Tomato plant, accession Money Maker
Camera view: horizontal (90 deg, fisheye); turntable rotation: 180 degrees
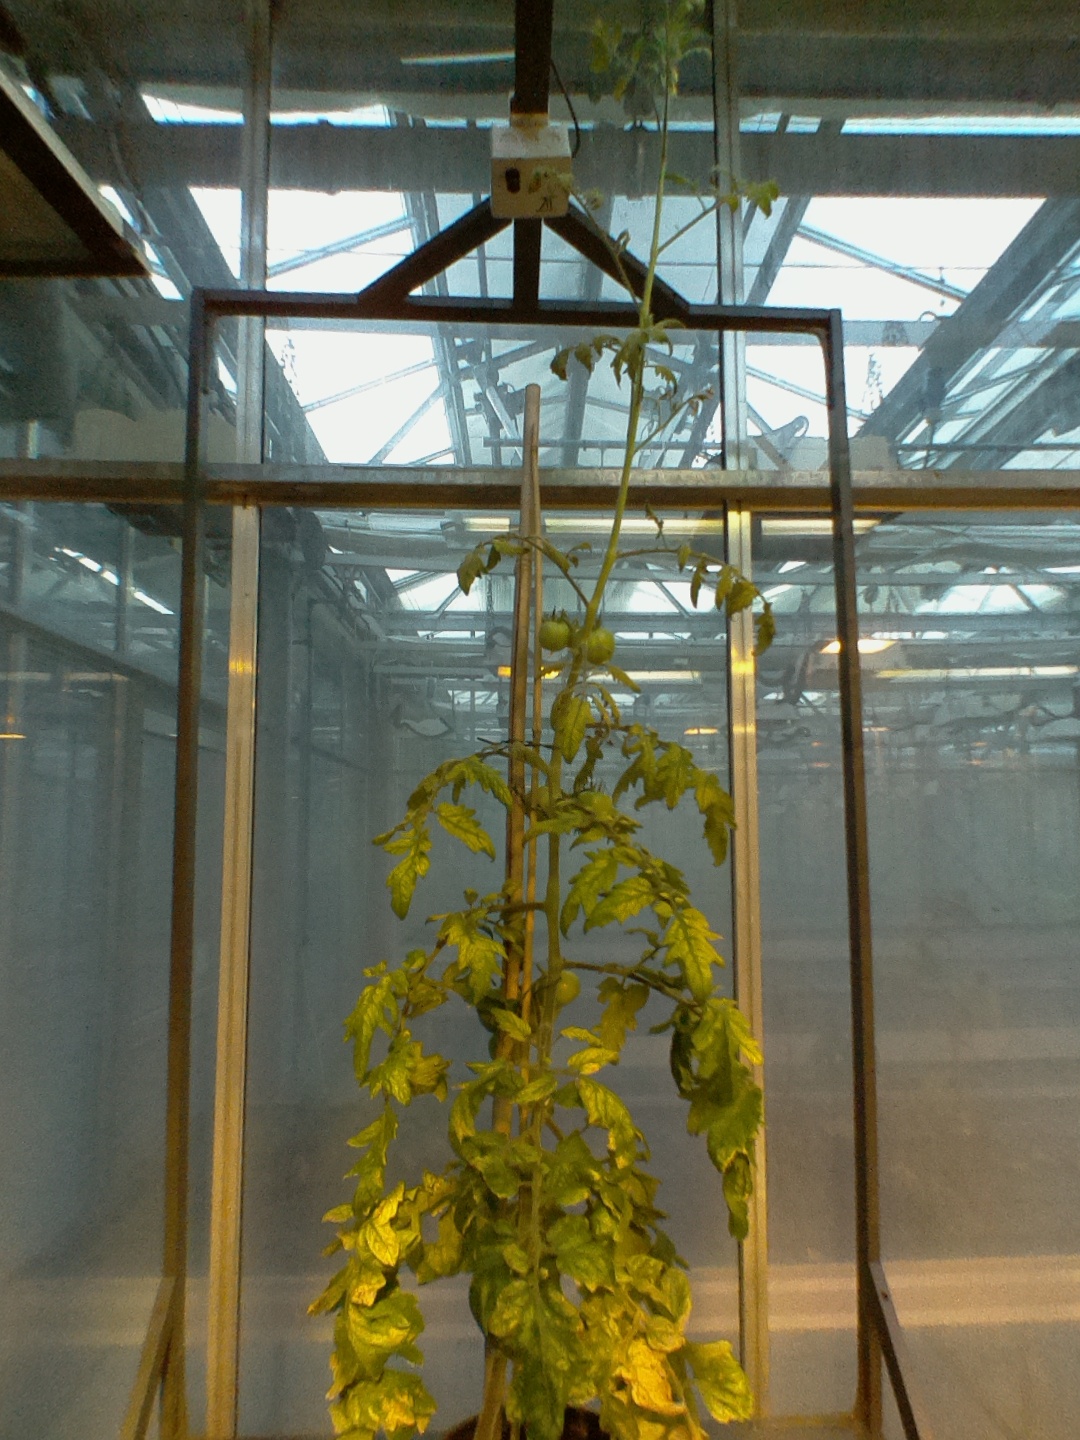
BBCH growth stage 78: 80% -90% of final fruit size